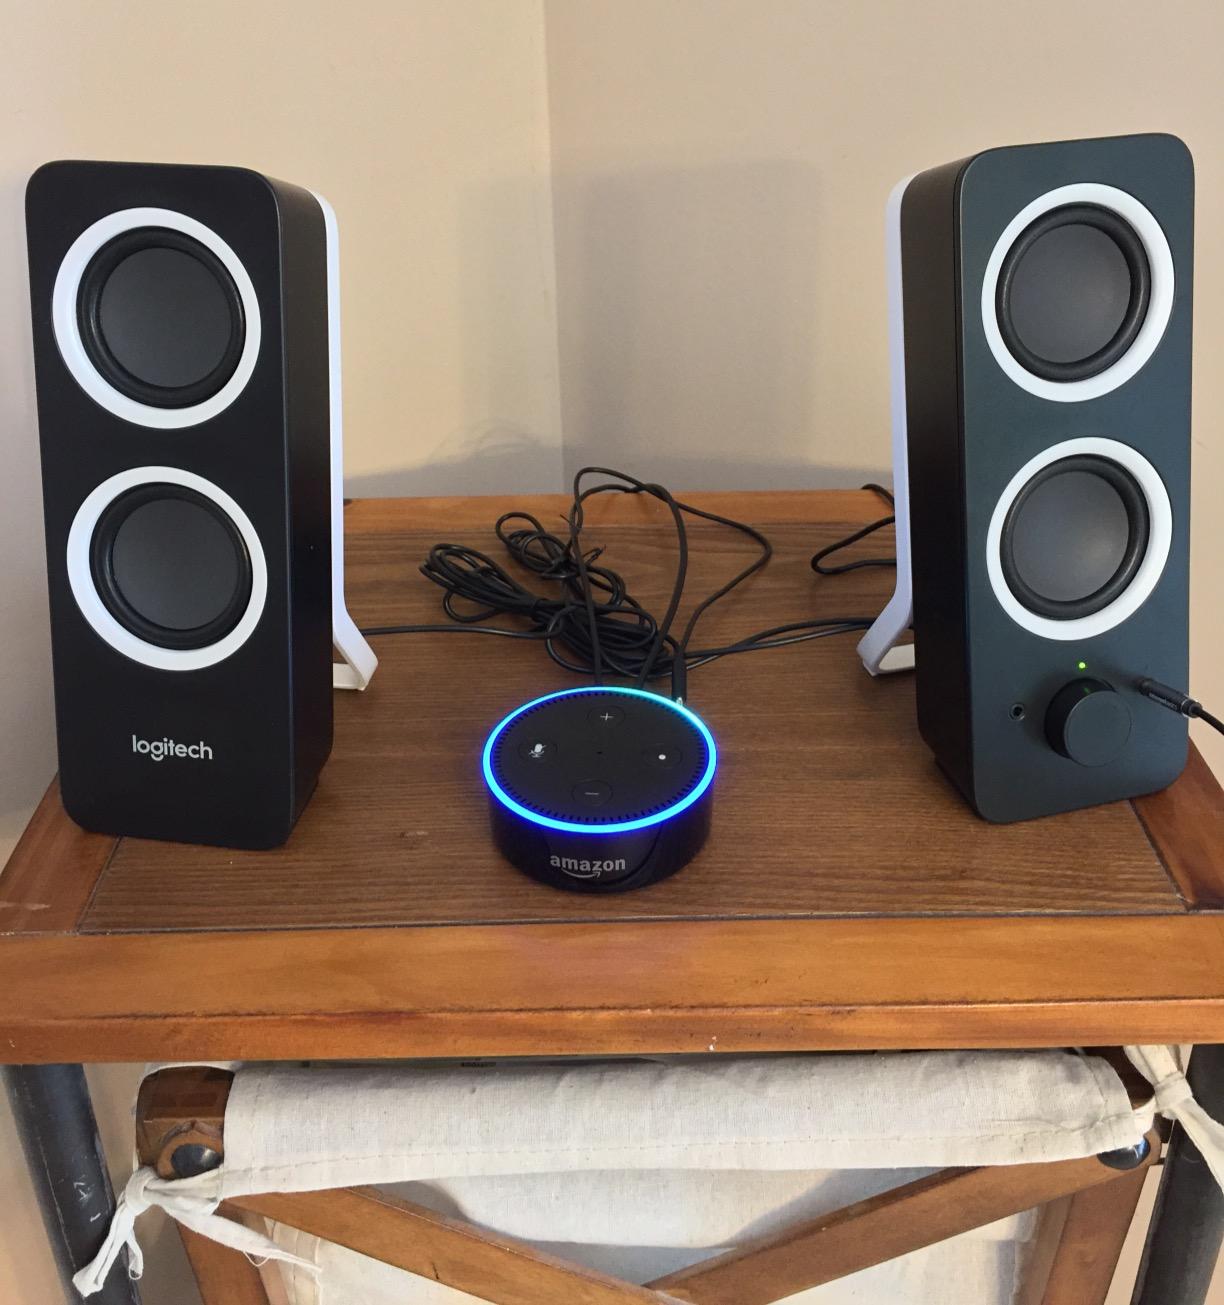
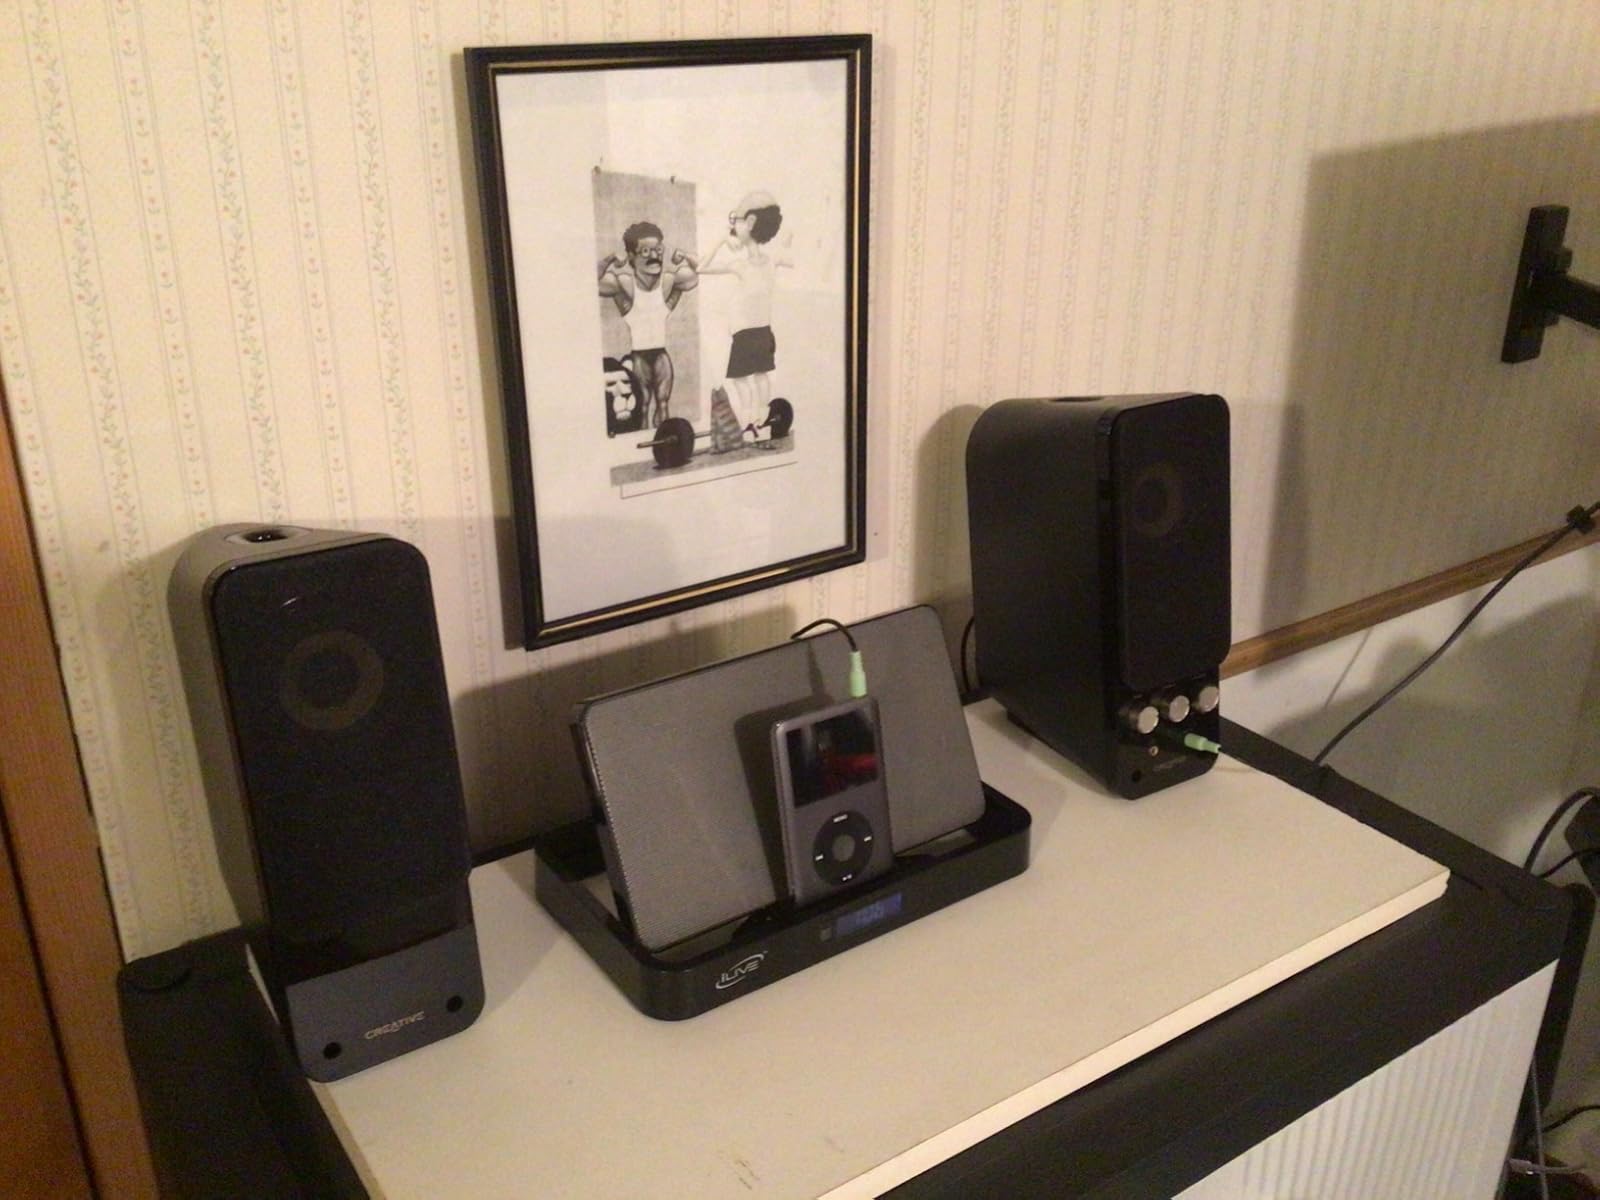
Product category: speaker
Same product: no